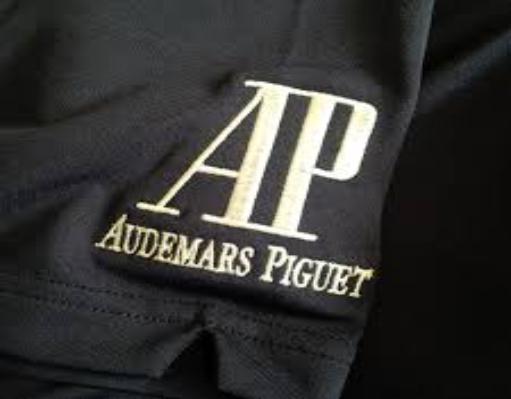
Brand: Audemars Piguet
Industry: Clothes